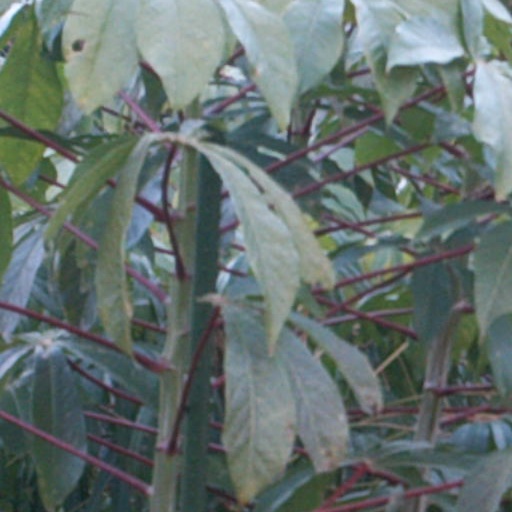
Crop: cassava